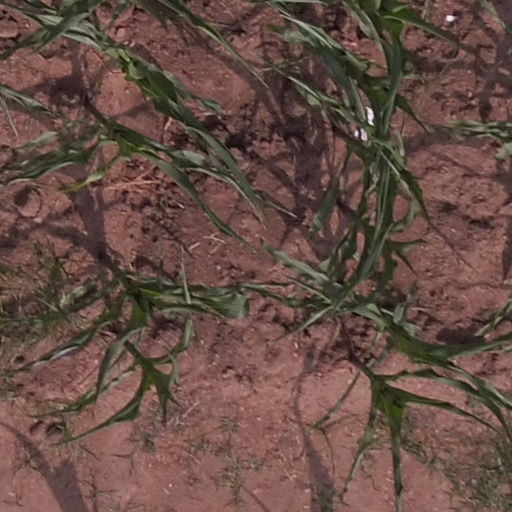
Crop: maize; corn